Gozaria

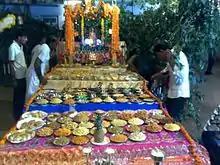
Navratri at Bhakt chock in Gozaria village

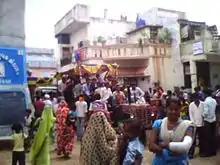
Rathyatra at Gozaria village

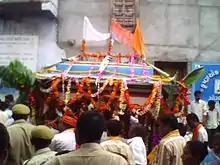
Rathyatra at Gozaria village at krishna chowk

Gozaria enjoys a thriving cultural tradition, being the centre of Gujarati cultural activities and diverse traditions of different ethnic and religious communities. Popular celebrations and observances include Uttarayan—an annual kite-flying day on 14 and 15 January. The nine nights of Navratri are celebrated with people performing Garba—the folk dance of Gujarat—at venues across the city. The festival of lights—Deepavali is celebrated with the lighting of lamps in every house, the decorating the floors with the rangoli and the bursting of firecrackers. Other festivals such as Holi and Ganesh Chaturthi are celebrated with enthusiasm. The annual Rath Yatra procession on the Ashadh-sud-bij date of the Hindu calendar.